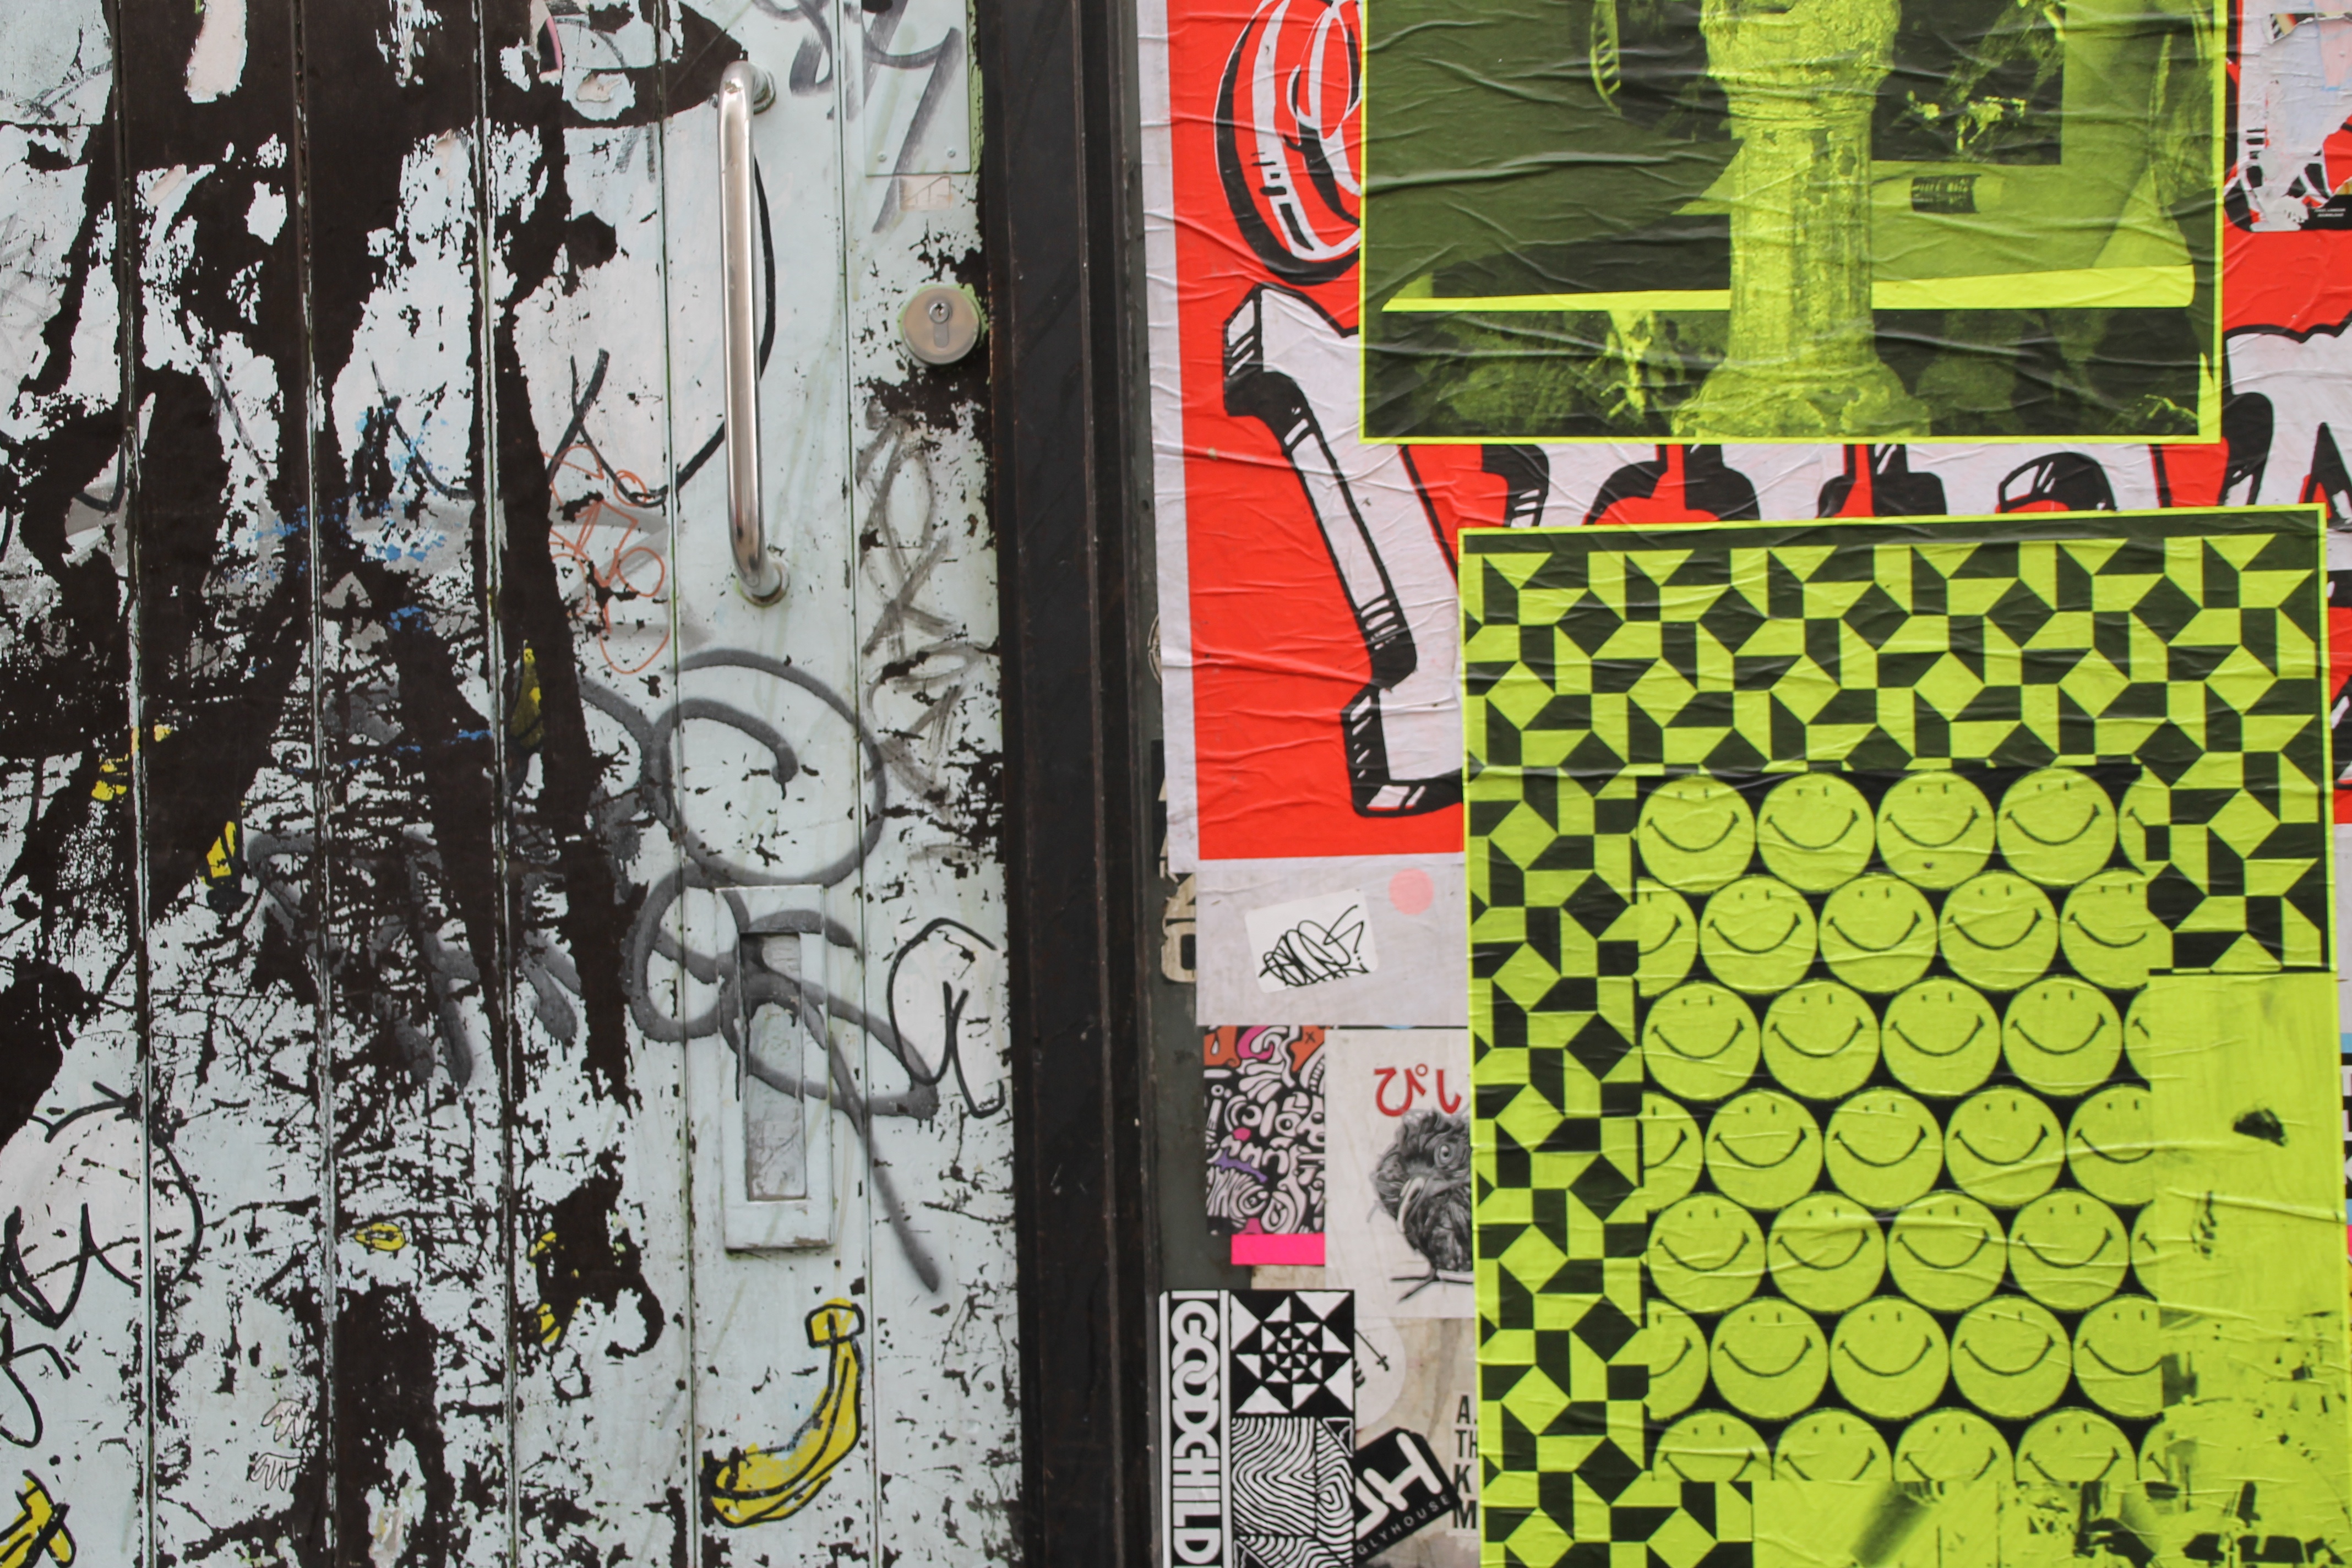
wall, pattern, green, color, yellow, art, design